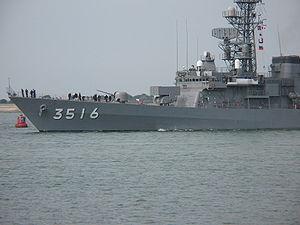
Le RUR-5 ASROC est un système de missiles de lutte anti-sous-marine américain, pouvant être utilisé par tous les temps et quel que soit l'état de la mer. Il a été développé par l'United States Navy dans les années 1950 et mis en service au début des années 1960. Une mise à niveau a été effectuée dans les années 1990. Près de 200 navires de guerre américains en ont été équipés, principalement des croiseurs, des destroyers et des frégates. Il équipe par ailleurs de nombreux navires d'autres pays dont le Canada, l'Allemagne, l'Italie, le Japon, Taïwan, la Grèce, le Pakistan... Le missile est composé d'une torpille de type Mk 44 ou Mk 46, et d'un porteur.